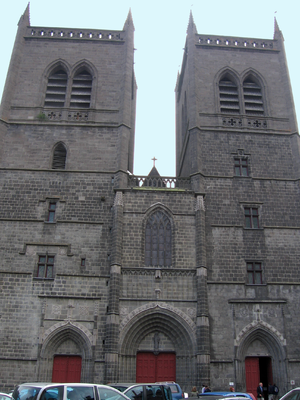
La cathédrale Saint-Pierre de Saint-Flour est l'une des quatre cathédrales d'Auvergne. Elle est située au cœur de la ville de Saint-Flour, sur la place d'Armes bordée d'arcades et vers laquelle convergent de nombreuses rues anciennes. De style gothique, elle fut achevée à la fin du XVᵉ siècle, à l'emplacement d'une basilique romane, mais fut sévèrement endommagée sous la Révolution. Comme pour d'autres édifices religieux de la région, la matériau utilisé est la pierre volcanique – la lave noire de Liozargues – qui lui confère une couleur sombre caractéristique.